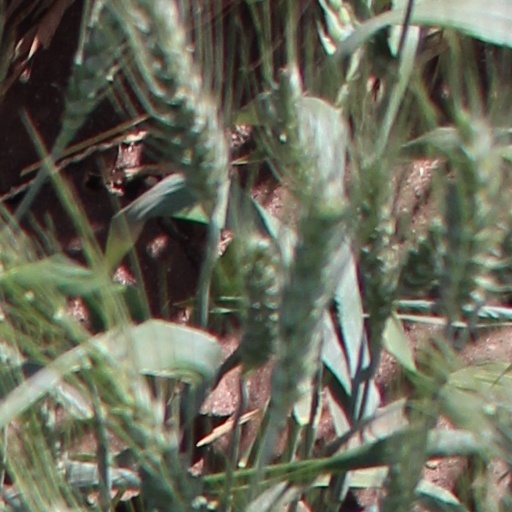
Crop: wheat